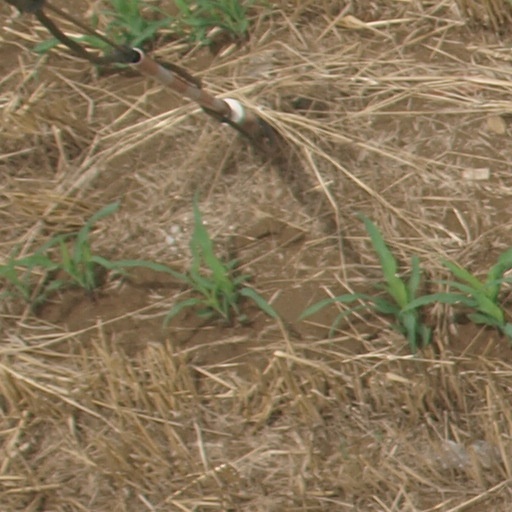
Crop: maize; corn